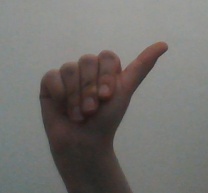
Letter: dhad